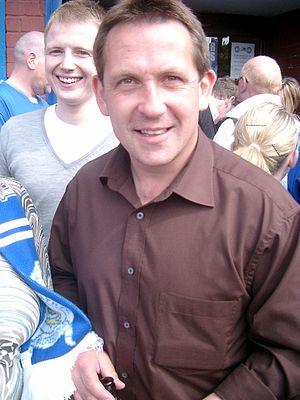
Billy Dodds, né le 5 février 1969 à New Cumnock, est un footballeur écossais, qui évoluait au poste d'attaquant aux Glasgow Rangers et en équipe d'Écosse.